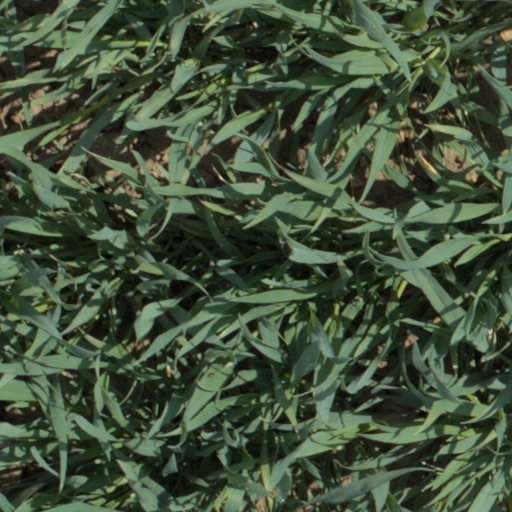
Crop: wheat